Historic preservation

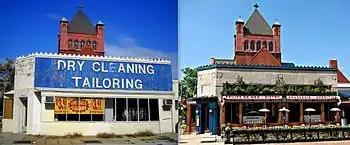
The preservation of this historic building in Washington, D.C., resulted in an award for Excellence in Historic Preservation by the local government.

By the mid 19th century, much of Britain's unprotected cultural heritage was being slowly destroyed. Even well-meaning archaeologists like William Greenwell excavated sites with virtually no attempt at their preservation, Stonehenge came under increasing threat by the 1870s. Tourists were chipping off parts of the stones or carving their initials into the rock. The private owners of the monument decided to sell the land to the London and South-Western Railway who stated that the monument was "not the slightest use to anyone now". John Lubbock, an MP and botanist emerged as the champion of the country's national heritage. In 1872 he personally bought private land that housed ancient monuments in Avebury, Silbury Hill and elsewhere, from the owners who were threatening to have them cleared away to make room for housing. Soon, he began campaigning in Parliament for legislation to protect monuments from destruction. This finally led to the legislative milestone under the Liberal government of William Gladstone of the Ancient Monuments Protection Act 1882. The first government appointed inspector for this job was the archaeologist Augustus Pitt-Rivers. This legislation was regarded by conservative political elements as a grave assault on the individual rights of property of the owner, and consequently, the inspector only had the power to identify endangered landmarks and offer to purchase them from the owner with his consent. The Act only covered ancient monuments and explicitly did not cover historic buildings or structures. In 1877 the Society for the Protection of Ancient Buildings was founded by the Arts and Crafts designer William Morris to prevent the destruction of historic buildings, followed by the National Trust in 1895 that bought estates from their owners for preservation.